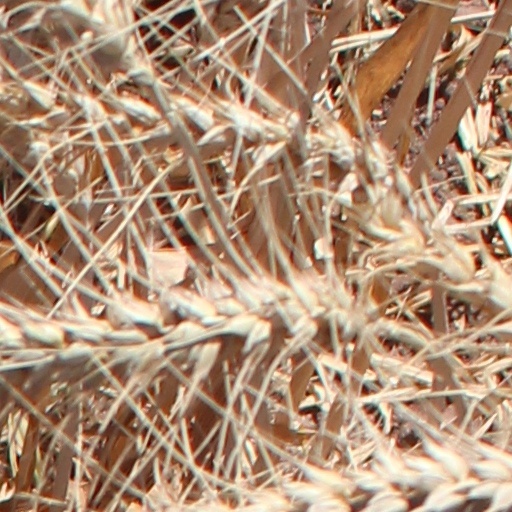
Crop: wheat